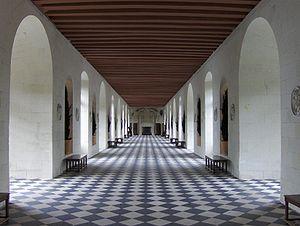
Le château de Chenonceau est un château de la Loire situé en Touraine, sur la commune de Chenonceaux, dans le département d'Indre-et-Loire en région Centre-Val de Loire.